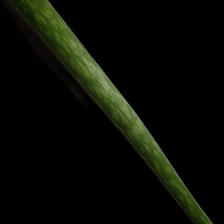
Plant: Aloe Vera